Hospital ships designated for the COVID-19 pandemic

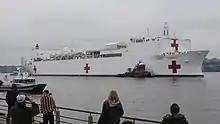
USNS "Comfort" heading up the Hudson River

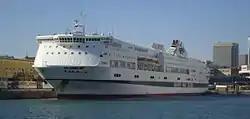
"Splendid" in 2007

In connection with the COVID-19 pandemic, navies from several countries deployed hospital ships to combat the disease. Aside from providing health services, hospital ships would allow civilian hospitals to offload some of the patients, relieving the pressure on facilities ashore. However, this also means that each ship would battle the onboard outbreaks of their own